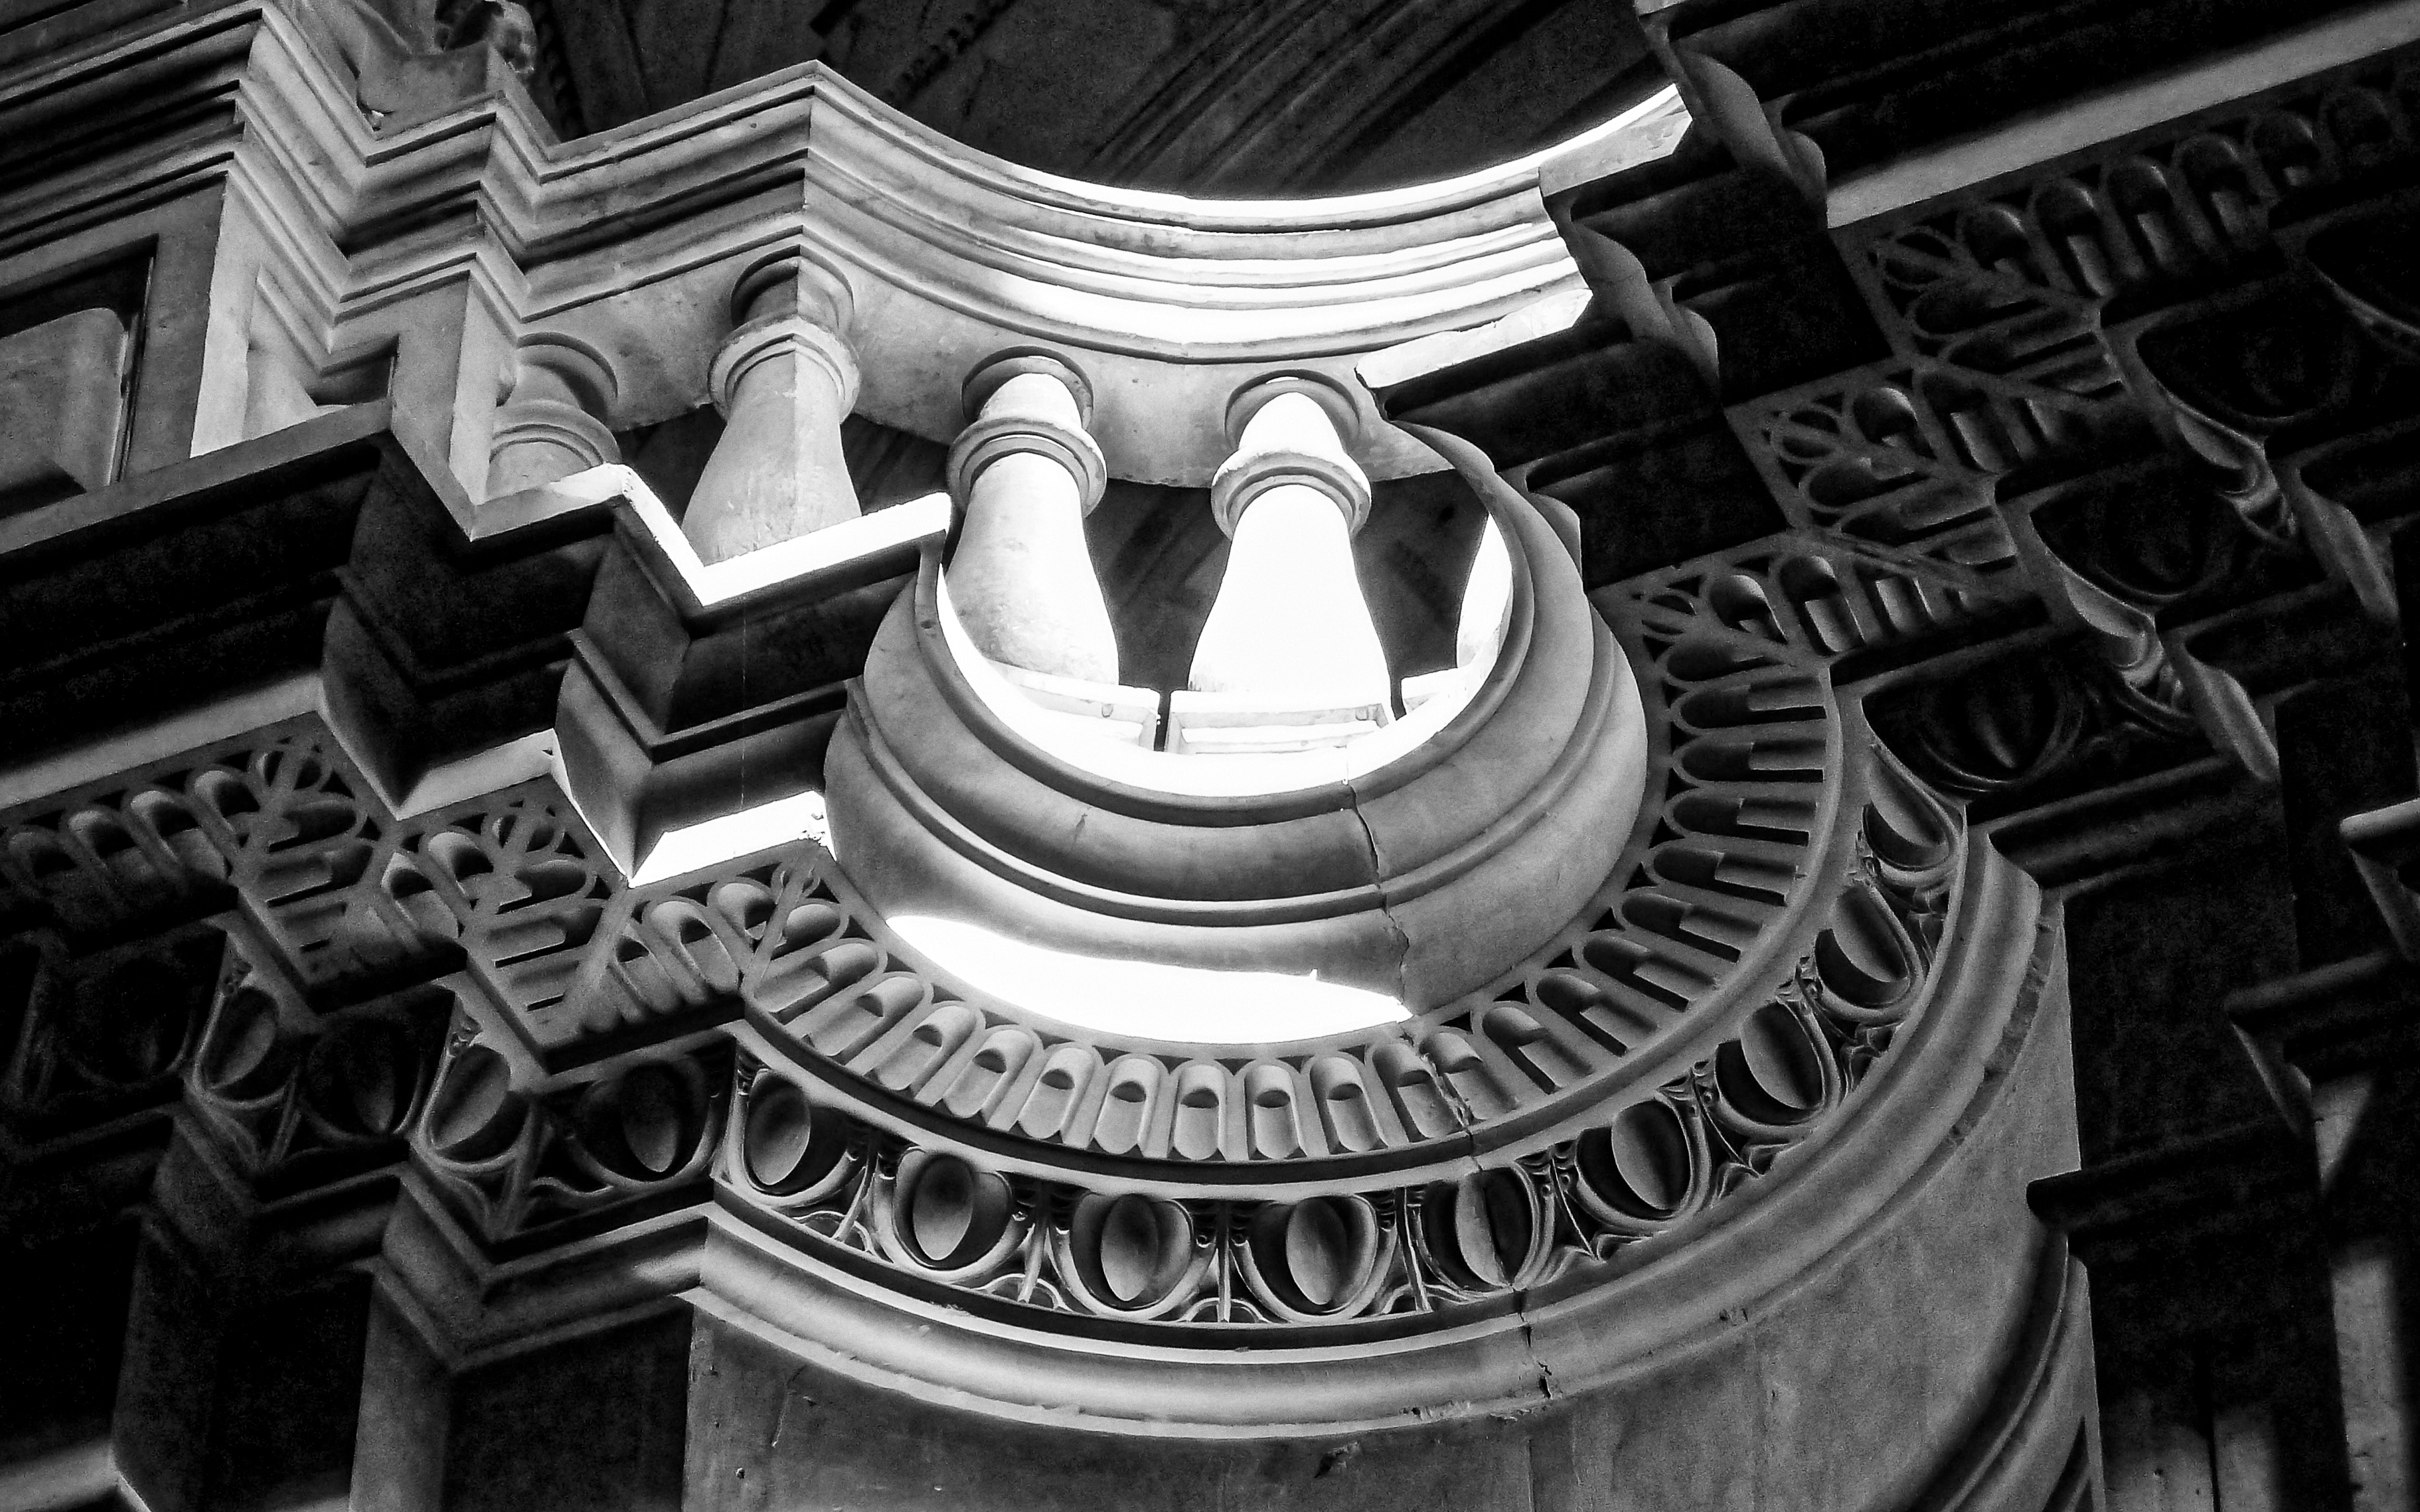
black and white, black, monochrome, symmetry, monochrome photography